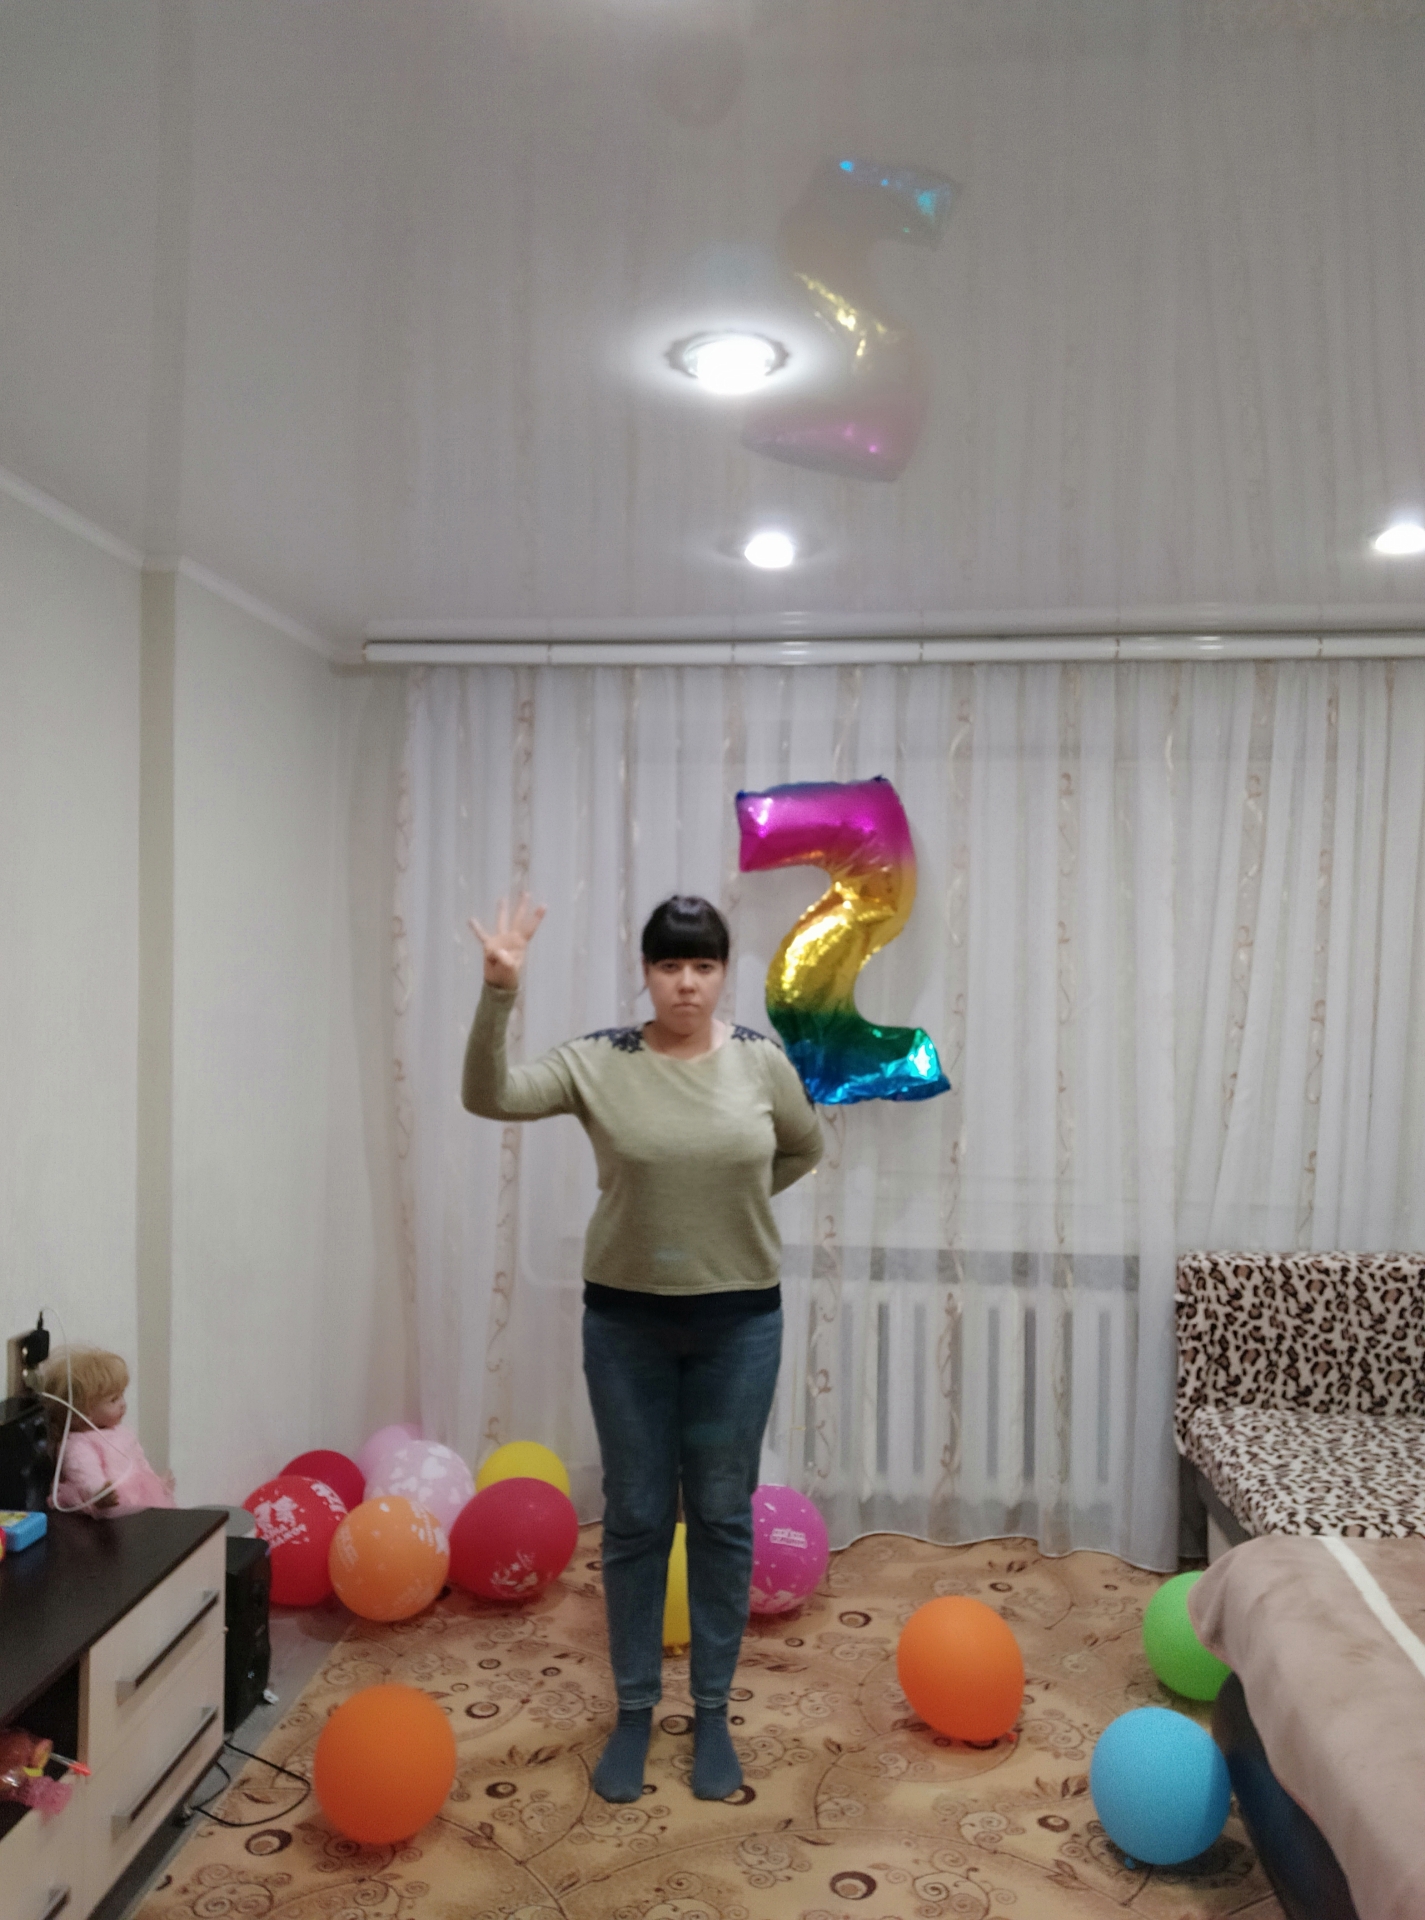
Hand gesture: four